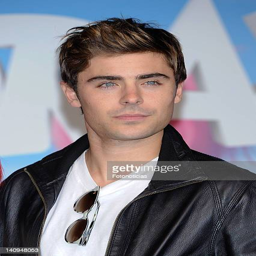
actor attends a meeting with fans to sign posters